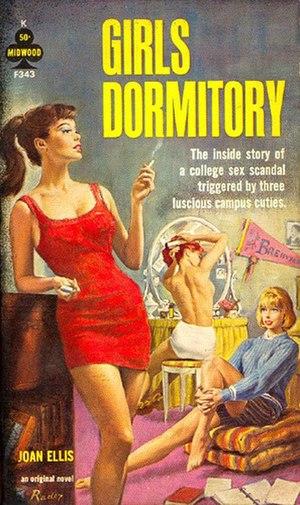
Couverture de ""Girls Dormitory"" par Joan Ellis (nom de plume de Julie Ellis). Illustration par Paul Rader."